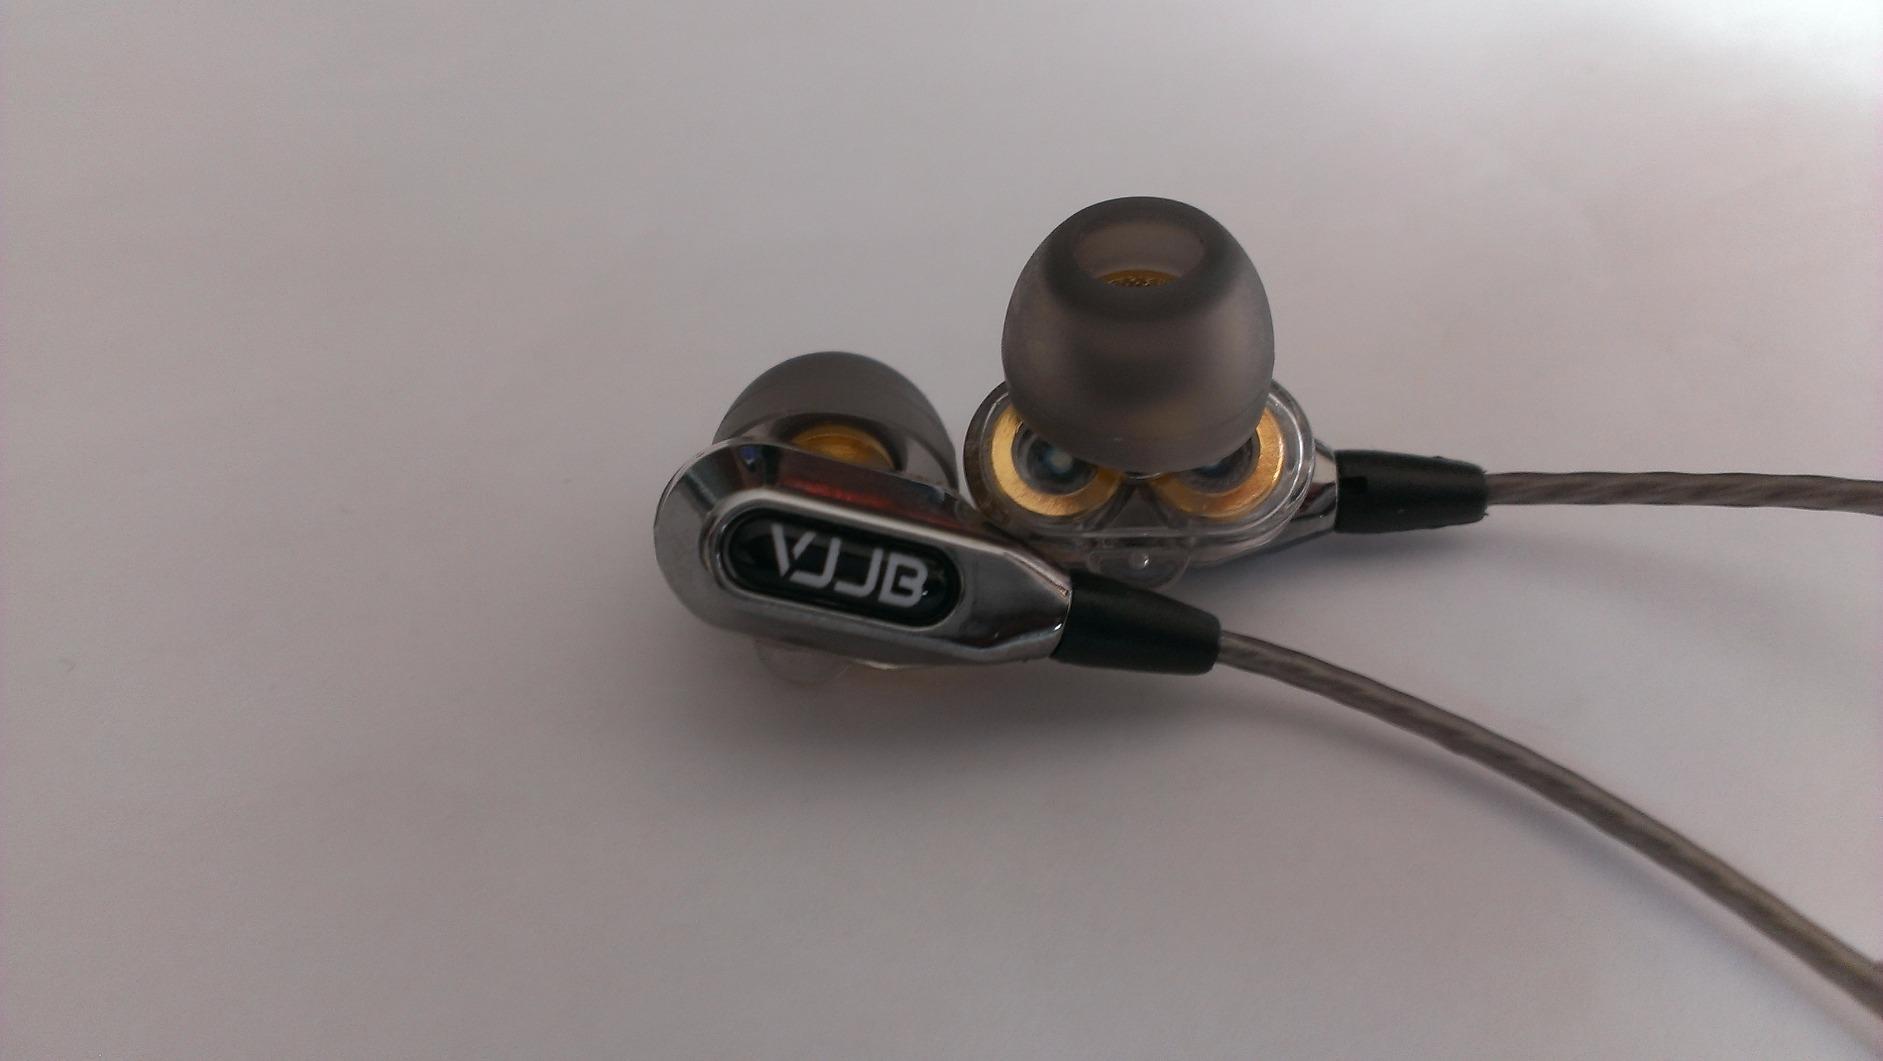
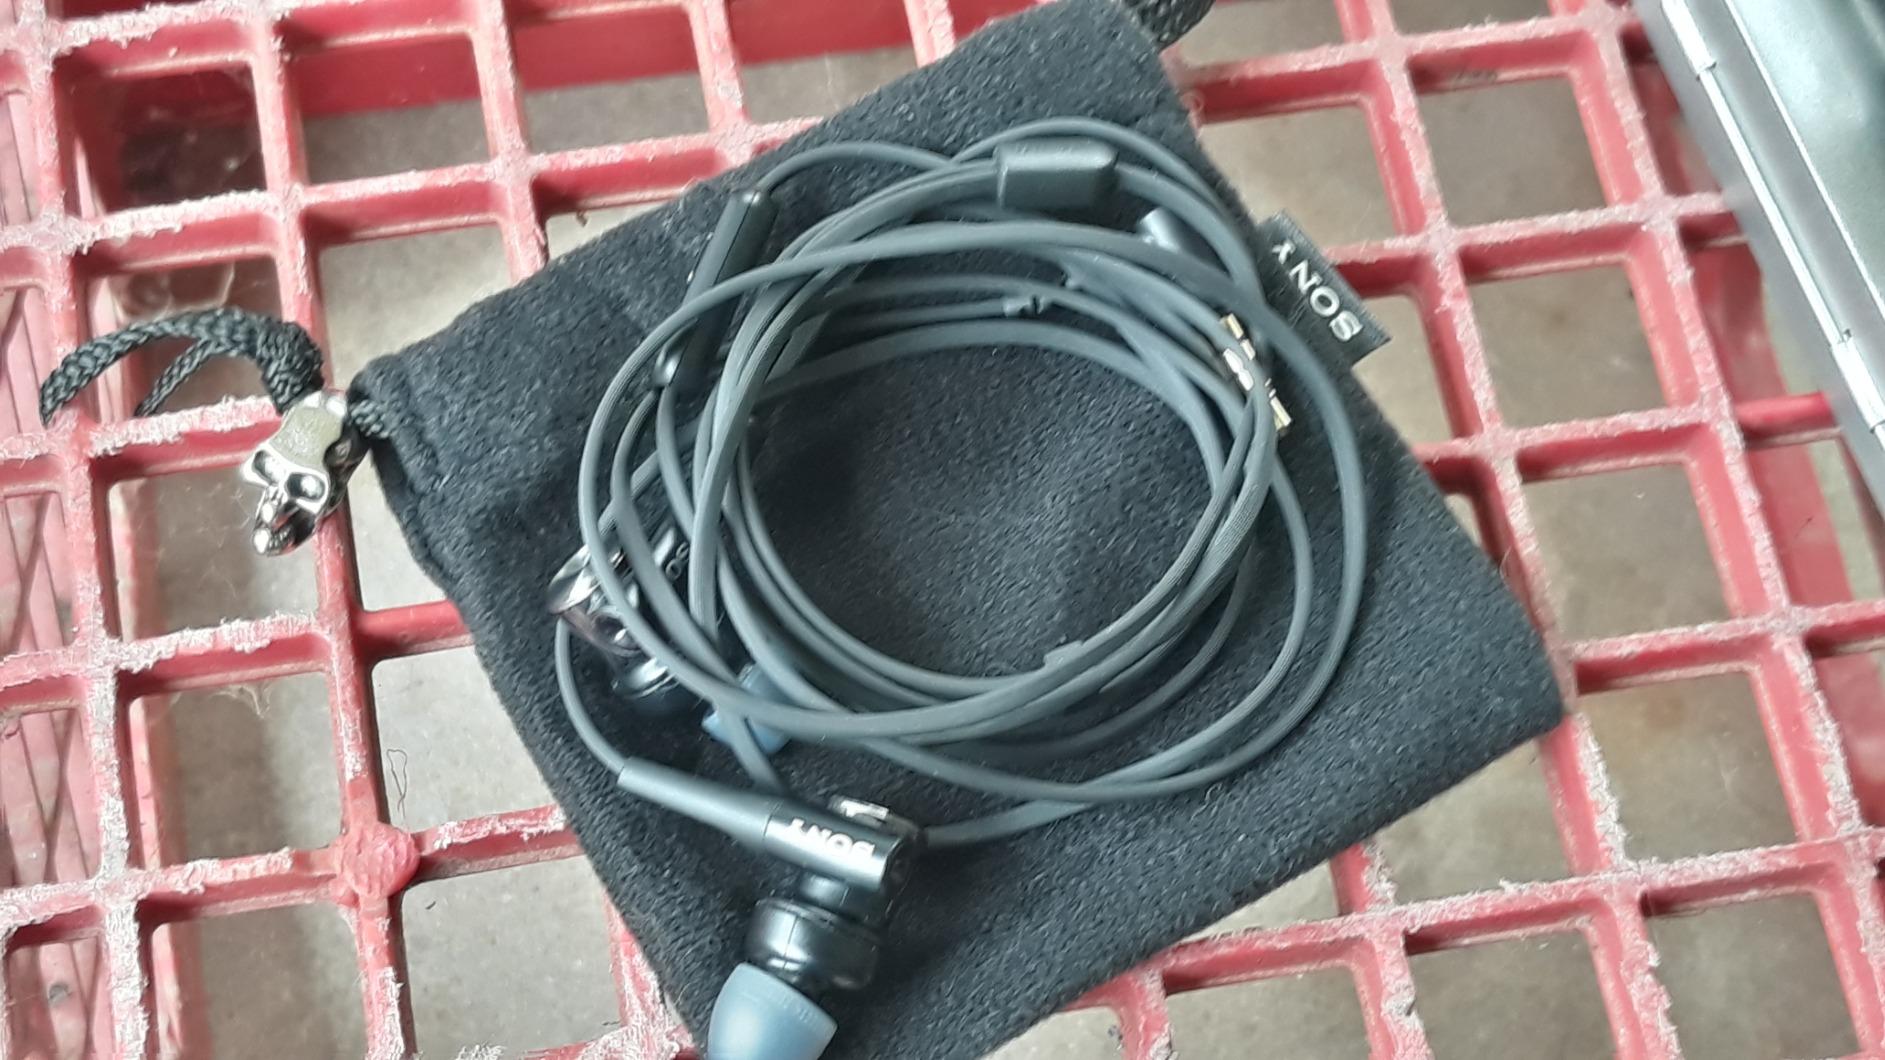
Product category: headphones
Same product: no